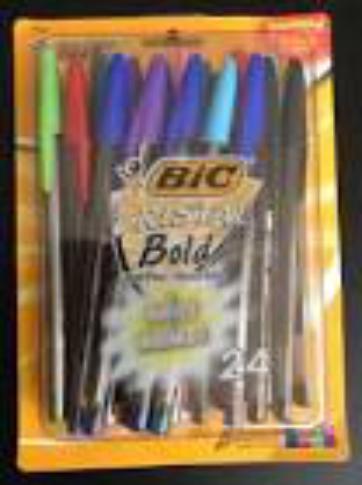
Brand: bic cristal
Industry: Necessities